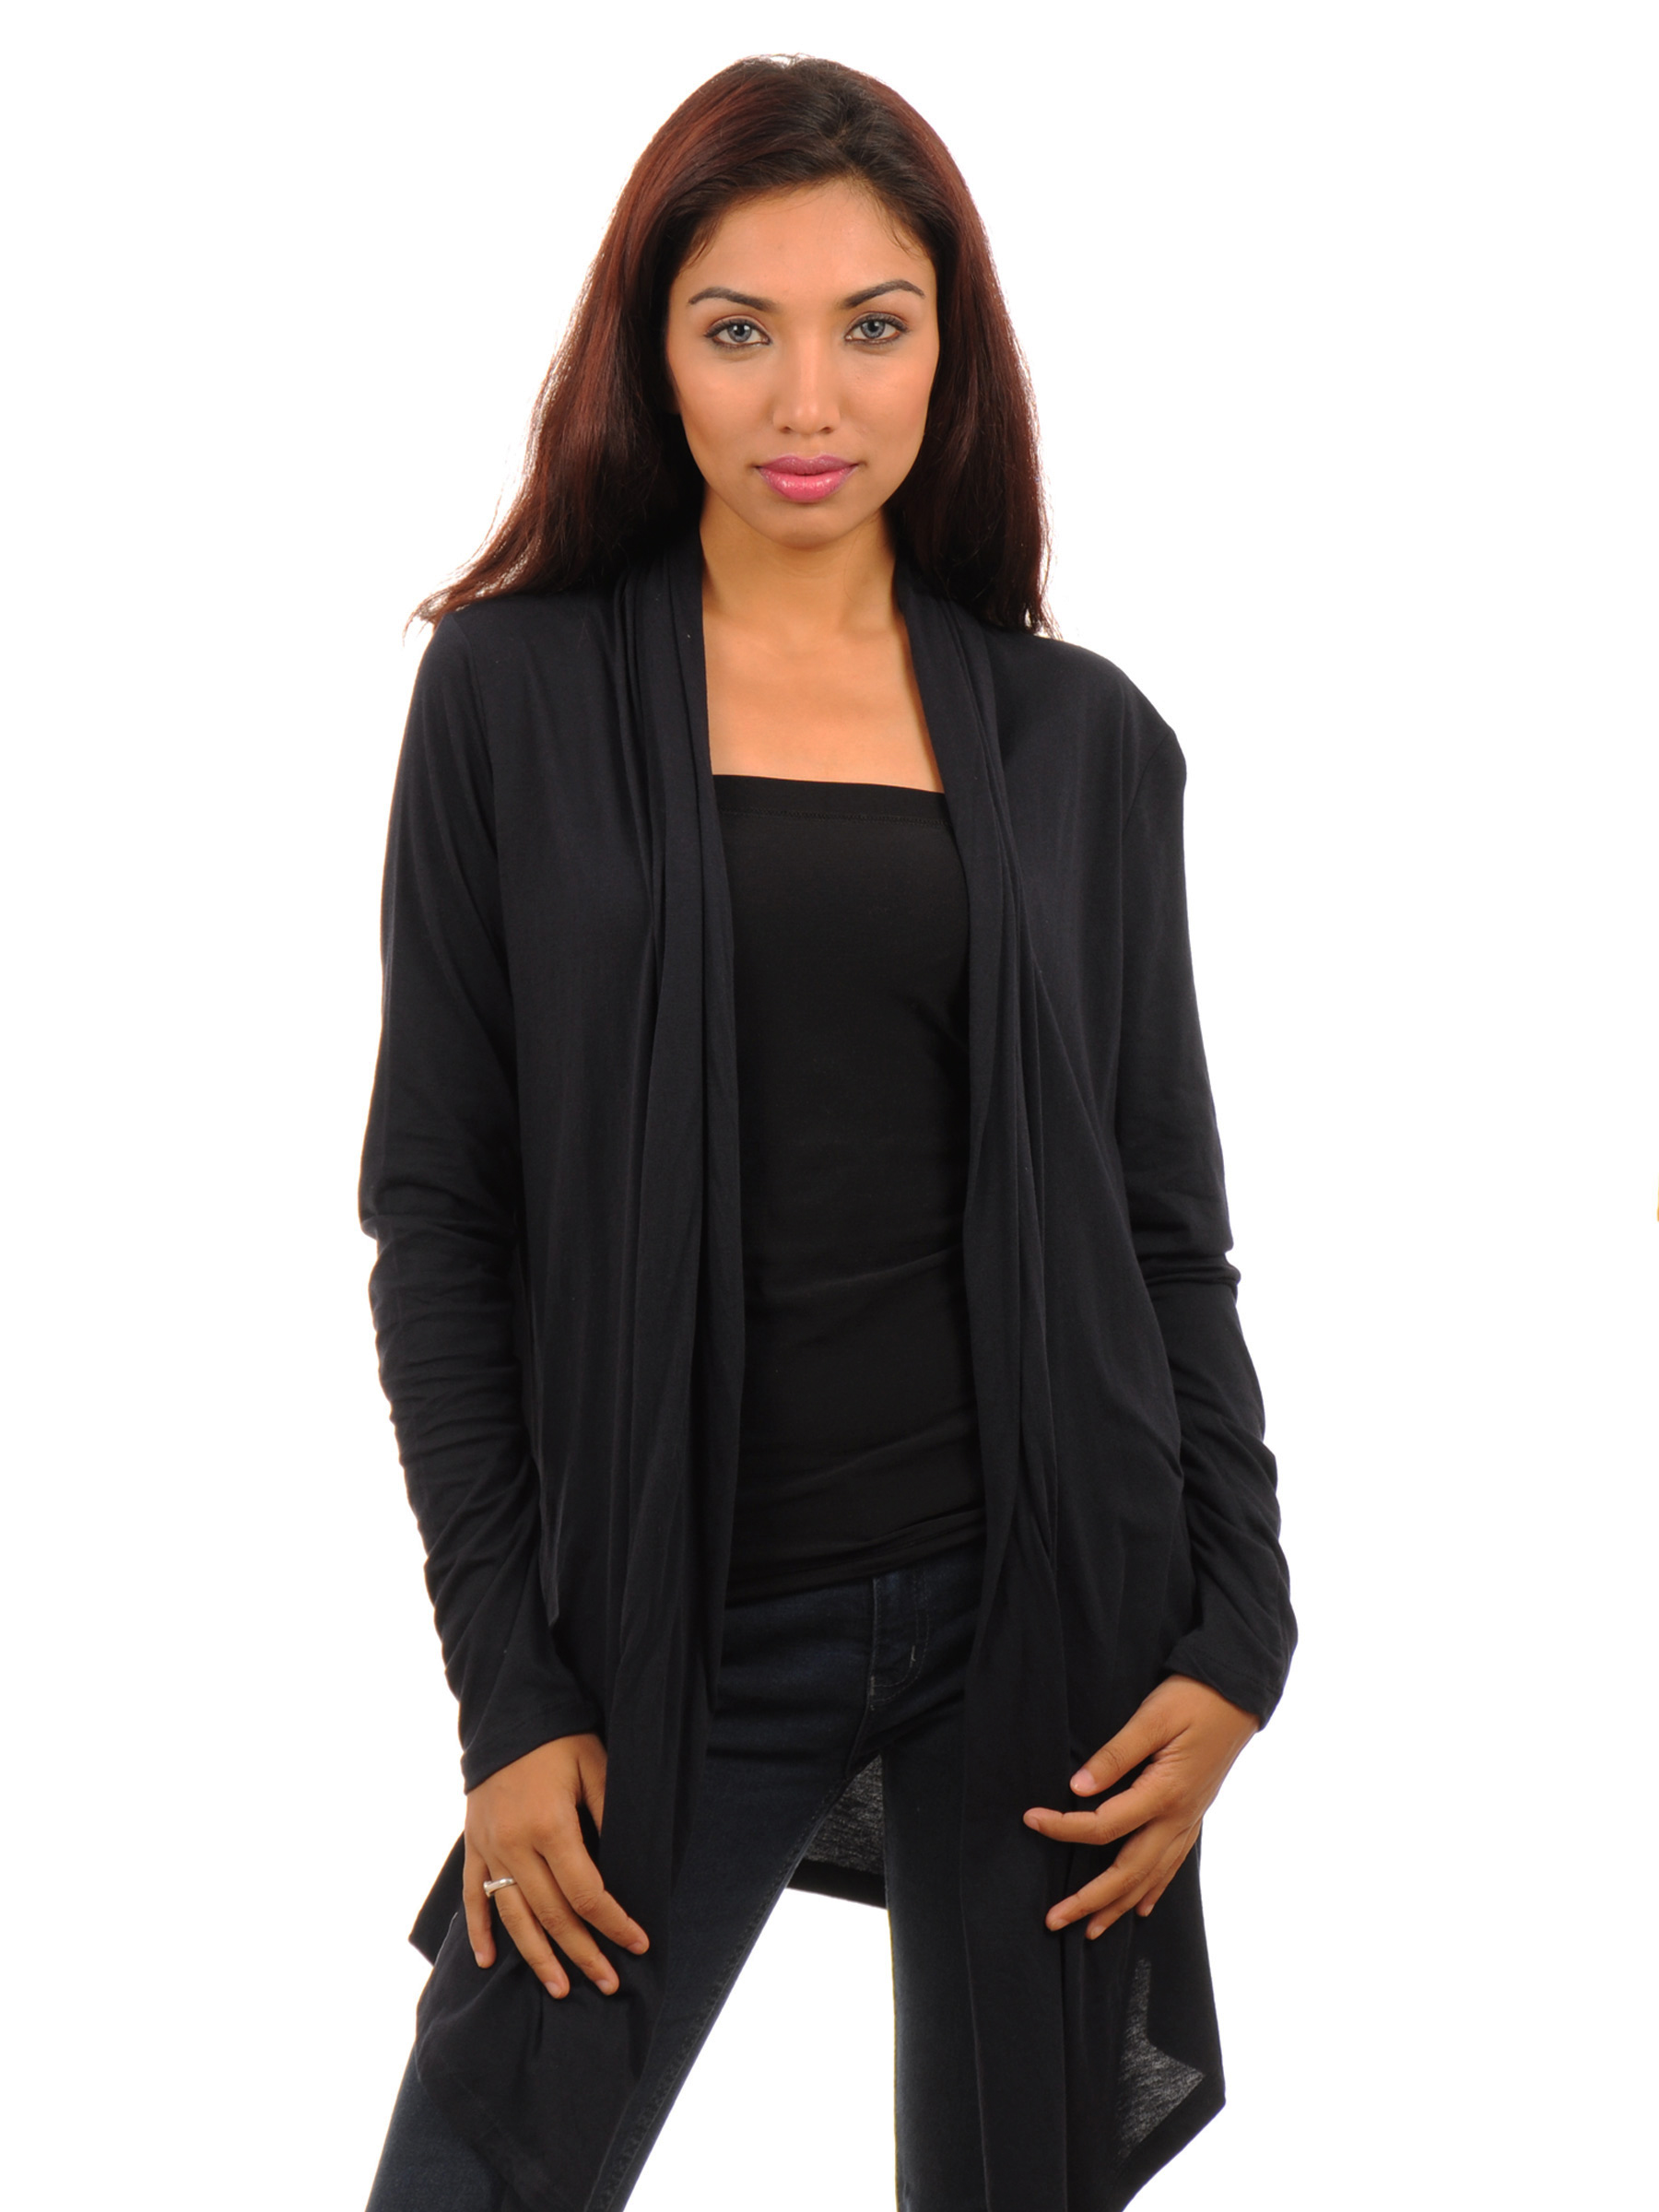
United Colors Of Benetton Women Light Winter Black Jackets
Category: Apparel / Topwear / Jackets
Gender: Women
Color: Black
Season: Fall 2011
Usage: Casual